History of Vietnam

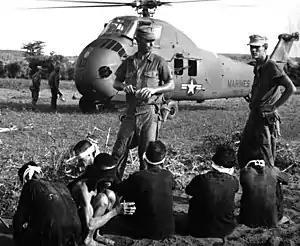
Viet Cong prisoners await being carried by helicopter to rear area after American Operation Starlite. August 18–24, 1965.

The establishment of pro-French Vietnamese state made this French colonial war in Indochina contain elements of Cold War conflict; the French sought to retake their new-style colony (Indochina) in the name of anti-communism and helping native states, no longer in the name of colonialism. The United States recognized the State of Vietnam on 3 February 1950. and established diplomatic relations on February 17. On september 7, 1951, the United States signed a treaty with State of Vietnam to provide direct economic aid to Vietnam, however military aid remained through France until February 1955. France accepted Vietnam's independence in the future as long as France's interests were guaranteed through the French Union, the French Union was much different from the old French colonial empire, Vietnam was "de facto" still ruled by France but Vietnam's autonomy was much more extensive compared to pre-1945 period. Vietnam regained Cochinchina after legal procedures in June 1949 and the State of Vietnam was officially proclaimed in July, with Bảo Đại becoming its Head of State ("Quốc trưởng"). On December 8, 1950, the State of Vietnam was allowed to establish its own army and it fought side by side with the French army against communism.